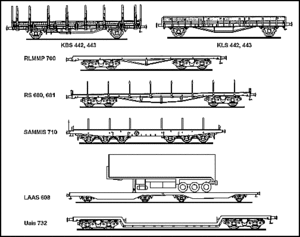
Le wagon plat est le type le plus simple de wagon de marchandises.